Gertie the Dinosaur

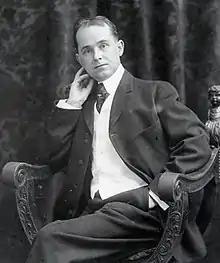
Winsor McCay (pictured in 1906) was a pioneer in comic strips and animation.

Winsor McCay ( – 1934) had already worked prolifically as a commercial artist and cartoonist by the time he began creating newspaper comic strips such as "Dream of the Rarebit Fiend" (1904–1911) and his signature strip "Little Nemo" (1905–1914). In 1906, McCay began performing on the vaudeville circuit as well, doing chalk talks—performances in which he drew pictures before live audiences.